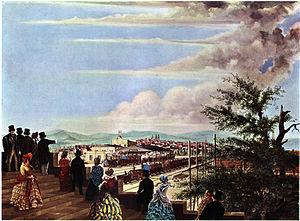
La gare de Bâle CFF est la principale gare voyageurs de Bâle, en Suisse. Elle comporte une partie réservée au trafic vers la France, appelée Bâle SNCF.
Par sa position géographique au centre de l'Europe, la Suisse possède un réseau routier et de chemin de fer dense. La traversée des Alpes constitue un enjeu stratégique pour les transports européens puisque les Alpes séparent le Nord et le Sud de l'Europe. Depuis les débuts de l'industrialisation des pays européens, la Suisse a dû constamment améliorer son réseau transalpin afin de favoriser son attractivité pour la localisation de nombreuses entreprises et sa position de plaque tournante des échanges.
Jean-Baptiste Schacre est un architecte français.